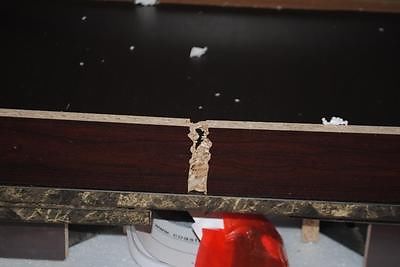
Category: table